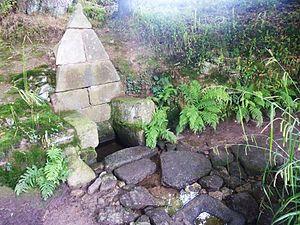
Sept-Saints (Vieux-Marché)
Le hameau des Sept-Saints se trouve dans la commune du Vieux-Marché, en Bretagne. Il est connu pour sa chapelle et sa crypte-dolmen où l'on honore les Sept Dormants d'Éphèse, saints communs aux chrétien et aux musulmans. Chaque quatrième week-end de juillet a lieu un pèlerinage islamo-chrétien, revivifié par l'orientaliste Louis Massignon en 1954.